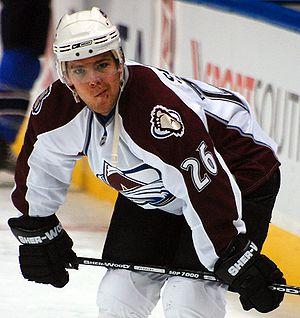
Paul Stastny est un joueur professionnel binational canado-américain de hockey sur glace évoluant dans la Ligue nationale de hockey en tant que centre. Il joue actuellement pour les Golden Knights de Vegas, et a joué auparavant pour l'Avalanche du Colorado, les Blues de Saint-Louis et les Jets de Winnipeg.
Peter Šťastný est un joueur professionnel de hockey sur glace slovaque et qui a obtenu la citoyenneté canadienne par la suite. De 2004 à 2014, il est membre du Parlement européen.
Les séries éliminatoires de la Coupe Stanley 2014 sont une partie de la saison de hockey sur glace de la Ligue nationale de hockey et font suite à la saison régulière 2013-2014. Les premiers matchs ont lieu le 16 avril 2014. Il s'agit de la première année qui suit le changement de format de la saison régulière.